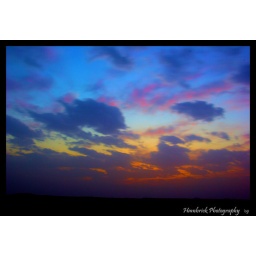
Another colorful sunrise in Iraq, the sand in the air help add the beautiful orange tint.